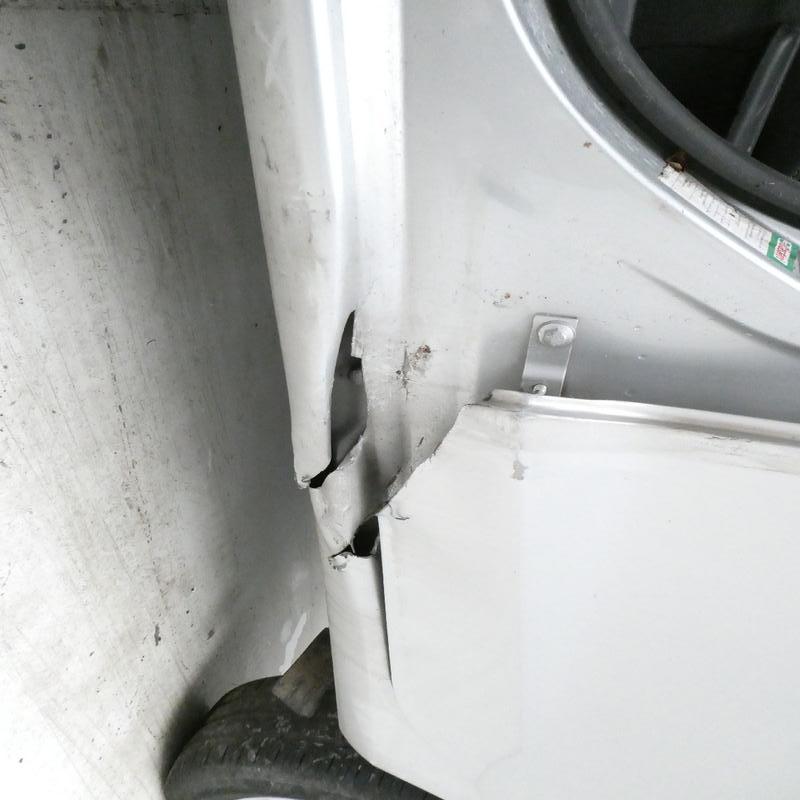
Aucun dommage détecté.
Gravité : aucun